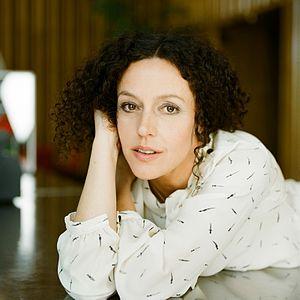
Maria Schrader est une actrice, réalisatrice et scénariste allemande, née le 27 septembre 1965 à Hanovre.